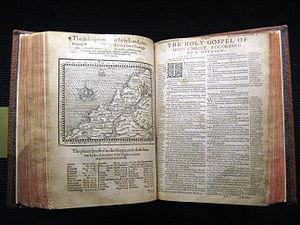
Le calvinisme est une doctrine théologique protestante et une approche de la vie chrétienne qui reposent sur le principe de la souveraineté de Dieu en toutes choses. Bien qu’elle ait été développée par plusieurs théologiens tels que Martin Bucer, Wolfgang Musculus, Heinrich Bullinger, Pierre Martyr Vermigli, Ulrich Zwingli et Théodore de Bèze, elle porte le nom du réformateur français Jean Calvin en raison de l’influence dominante qu’il a sur elle et du rôle déterminant qu’il exerce dans les débats confessionnels et ecclésiastiques du XVIᵉ siècle. Aujourd’hui ce terme fait référence aux doctrines et aux pratiques des Églises réformées, presbytériennes et congrégationalistes. Plus rarement, il désigne l’enseignement de Calvin lui-même. Le calvinisme est aussi connu pour les doctrines de la prédestination et de la corruption totale.
La Geneva Bible ou Bible de Genève en anglais est une traduction de la Bible en anglais publiée en 1560 à Genève par des érudits protestants exilés d'Angleterre sous le règne de Mary Tudor. Cette traduction est historiquement importante par son caractère novateur et comme par sa diffusion très importante. Outre un style énergique et vigoureux, cette Bible comprenait tout un choix de guides d'étude biblique et d'aides, des parallèles permettant au lecteur d'accéder aux nombreux versets bibliques cités ou en rapport avec le passage qu'il lisait, une introduction à chaque livre de la Bible qui résumait les sujets traités dans ce livre, des cartes, des tableaux, des illustrations et des index. Les techniques d'imprimerie mécanique ont permis de diffuser des quantités industrielles de cette Bible dans le grand public à un prix très modéré. Cette Bible a donc fait pénétrer les idées protestantes, et plus particulièrement calvinistes, surtout présentes dans les notes, très profondément dans la société anglaise à la fin du XVIᵉ siècle puis dans les colonies américaines, où elle est introduite dès les débuts par les Pères pélerins du Mayflower.